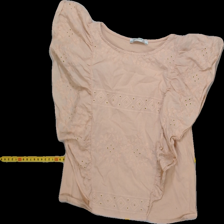
View: front
Type: Top
Category: Ladies
Brand: Not Applicable
Colors: Beige
Material: 100% Cotton
Pattern: Plain
Cut: C-collar
Size: S
Season: All
Trend: No trend
Stains: No
Damage: 0
Price range: 50-100
Recommended usage: Reuse